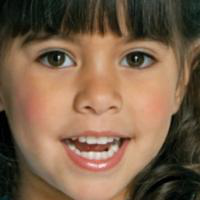
Age group: age 01-10